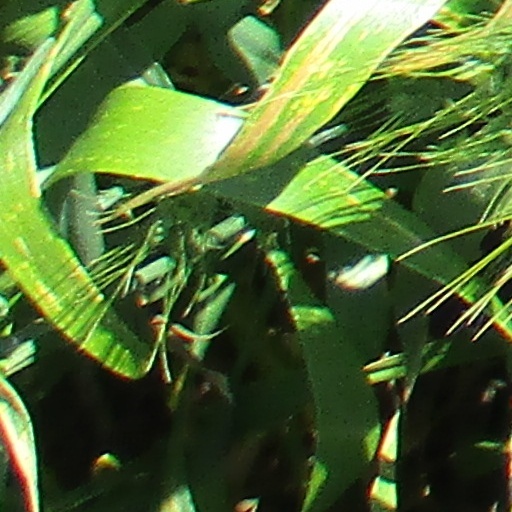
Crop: wheat